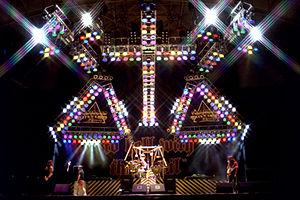
Stryper est un groupe de heavy metal chrétien américain, originaire du Comté d'Orange, en Californie. La formation du groupe comprend Michael Sweet, Oz Fox, Tim Gaines, et Robert Sweet. En 2004, Gaines quitte le groupe et est remplacé par Tracy Ferrie mais revient en 2009.
Le metal chrétien, ou white metal est une forme de heavy metal caractérisée par des paroles orientées vers le christianisme. Le metal chrétien est habituellement joué par des individus de foi chrétienne, souvent des individus écoutant du heavy metal et dont la musique est distribuée par des médias chrétiens.